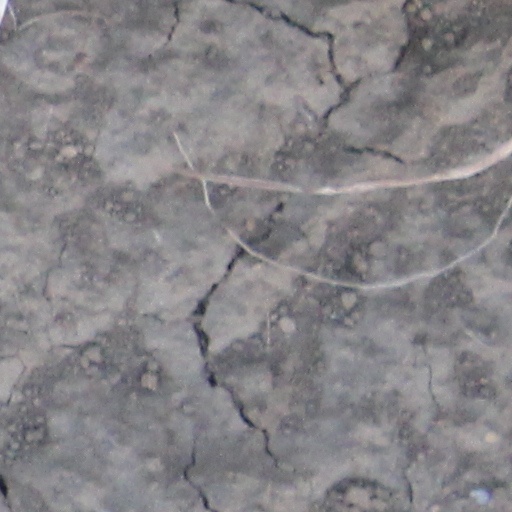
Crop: wheat